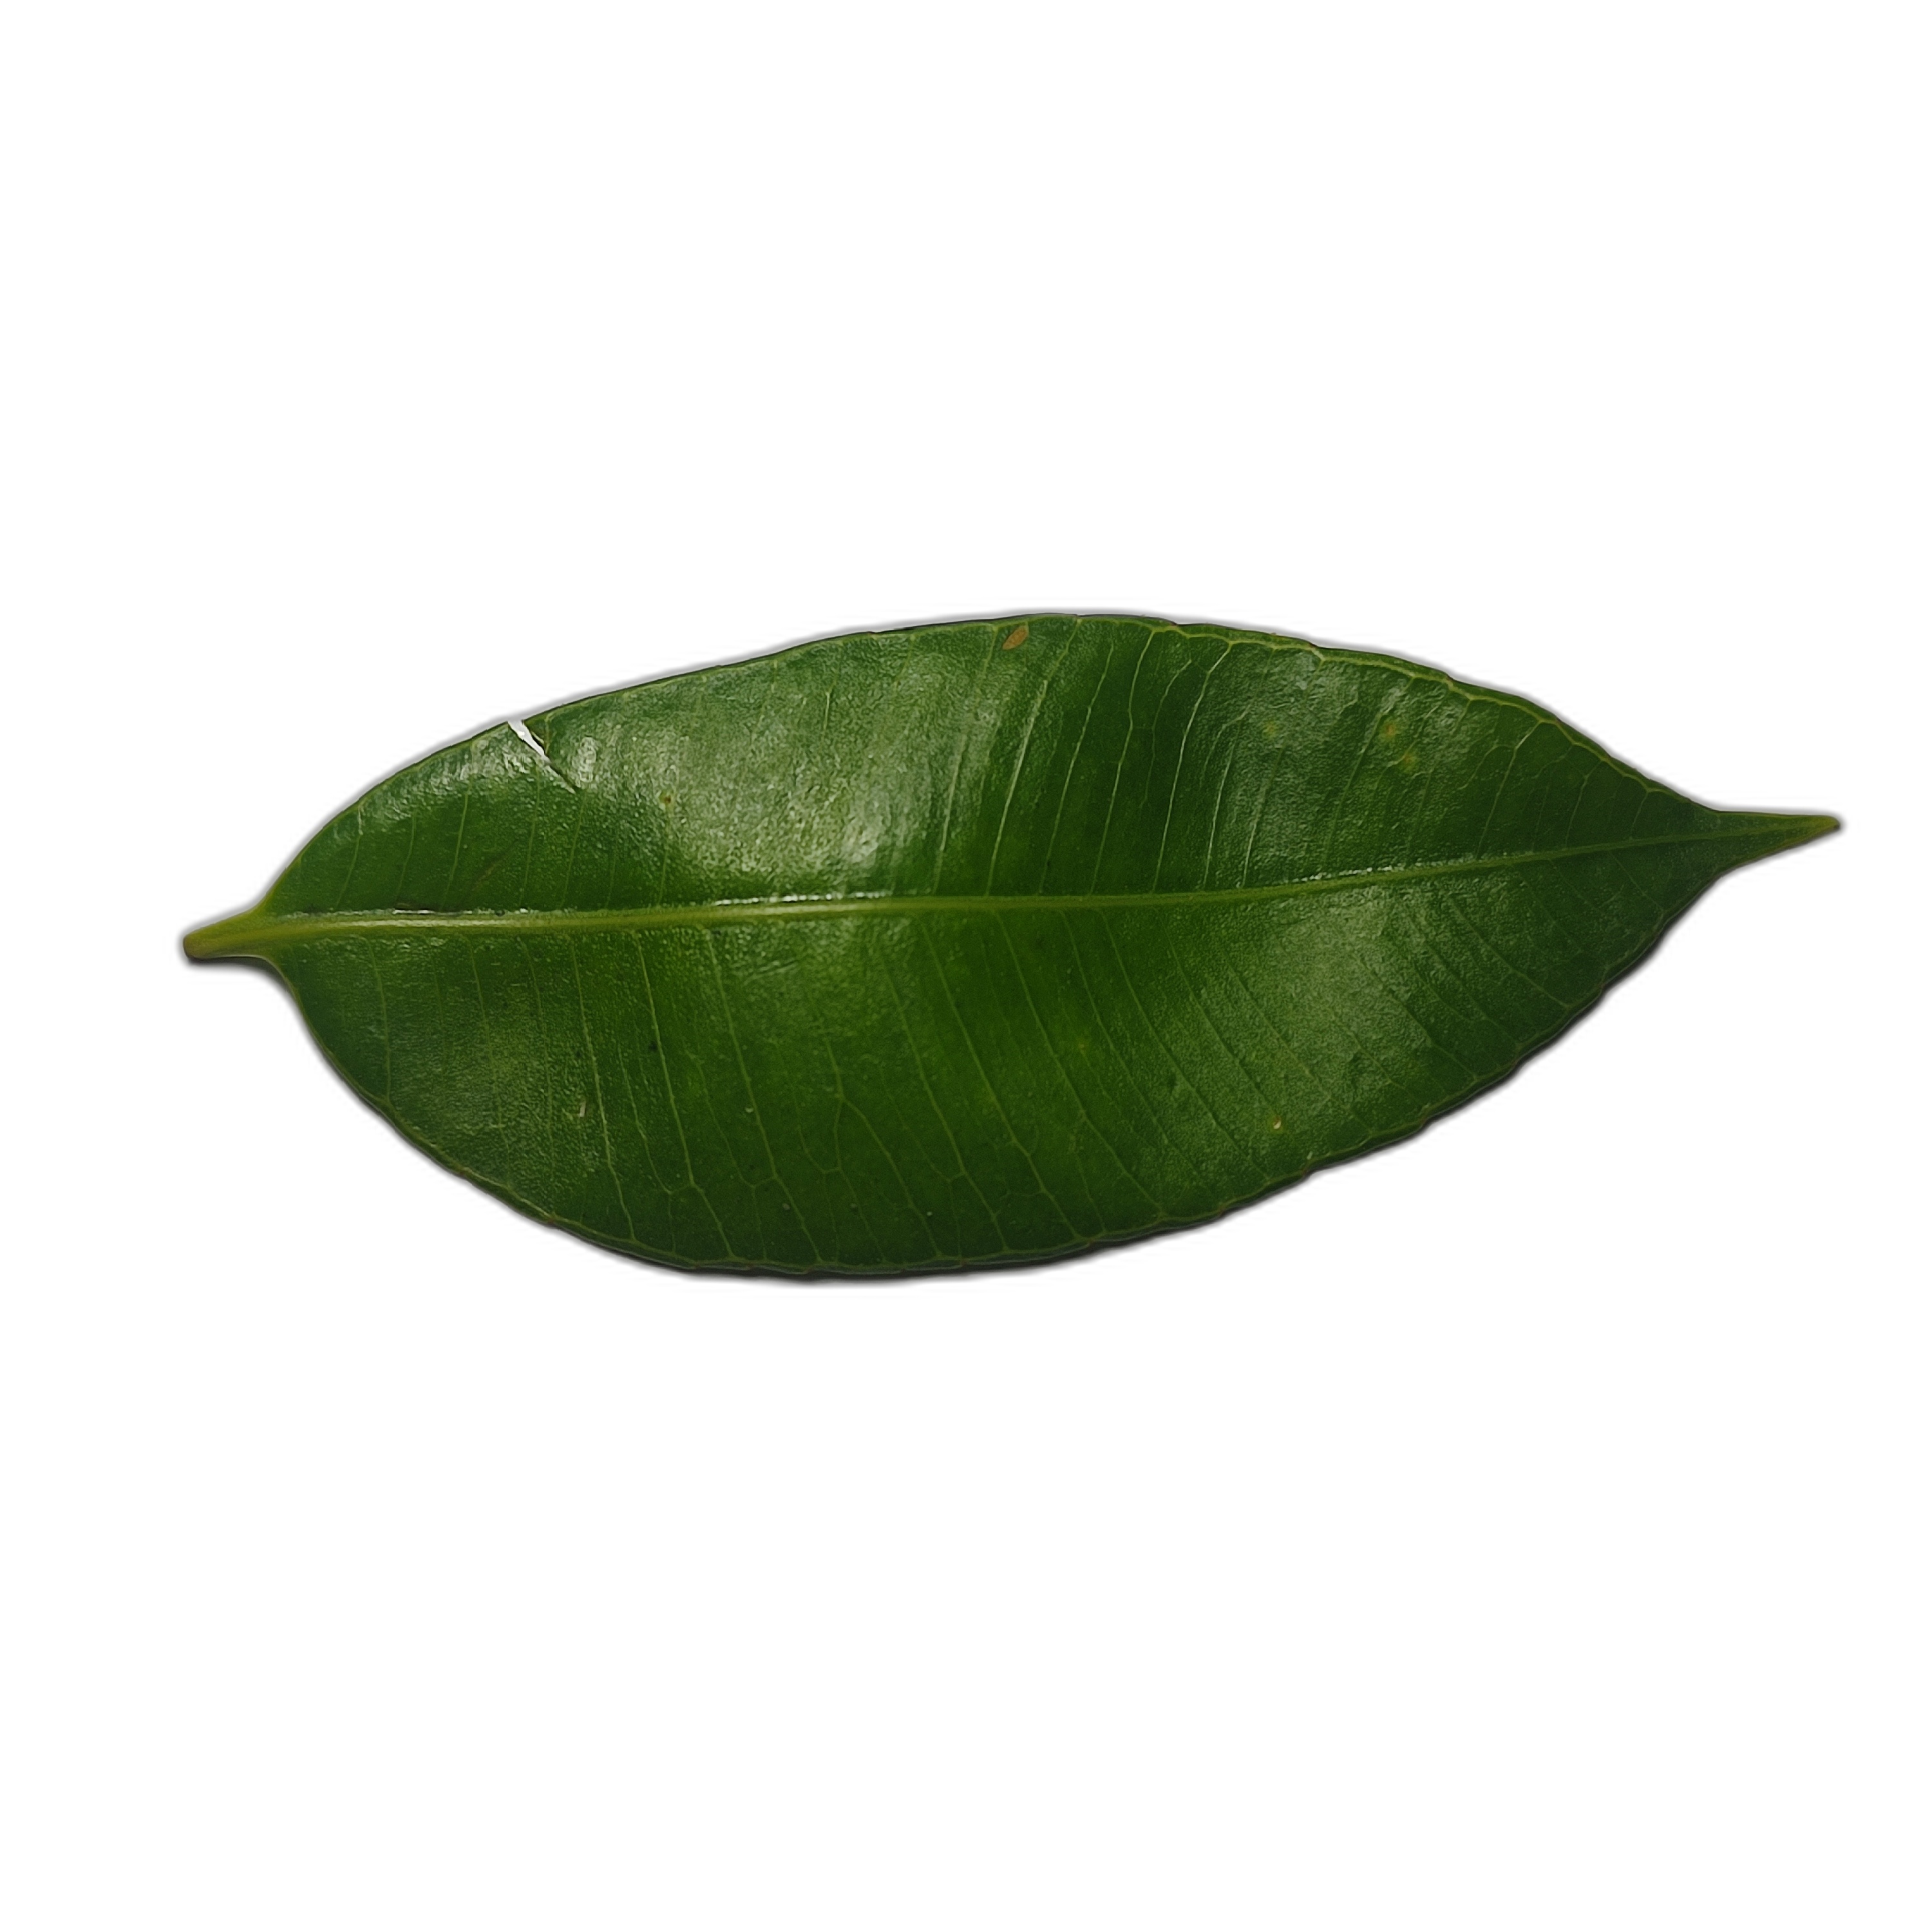
Label: healthy